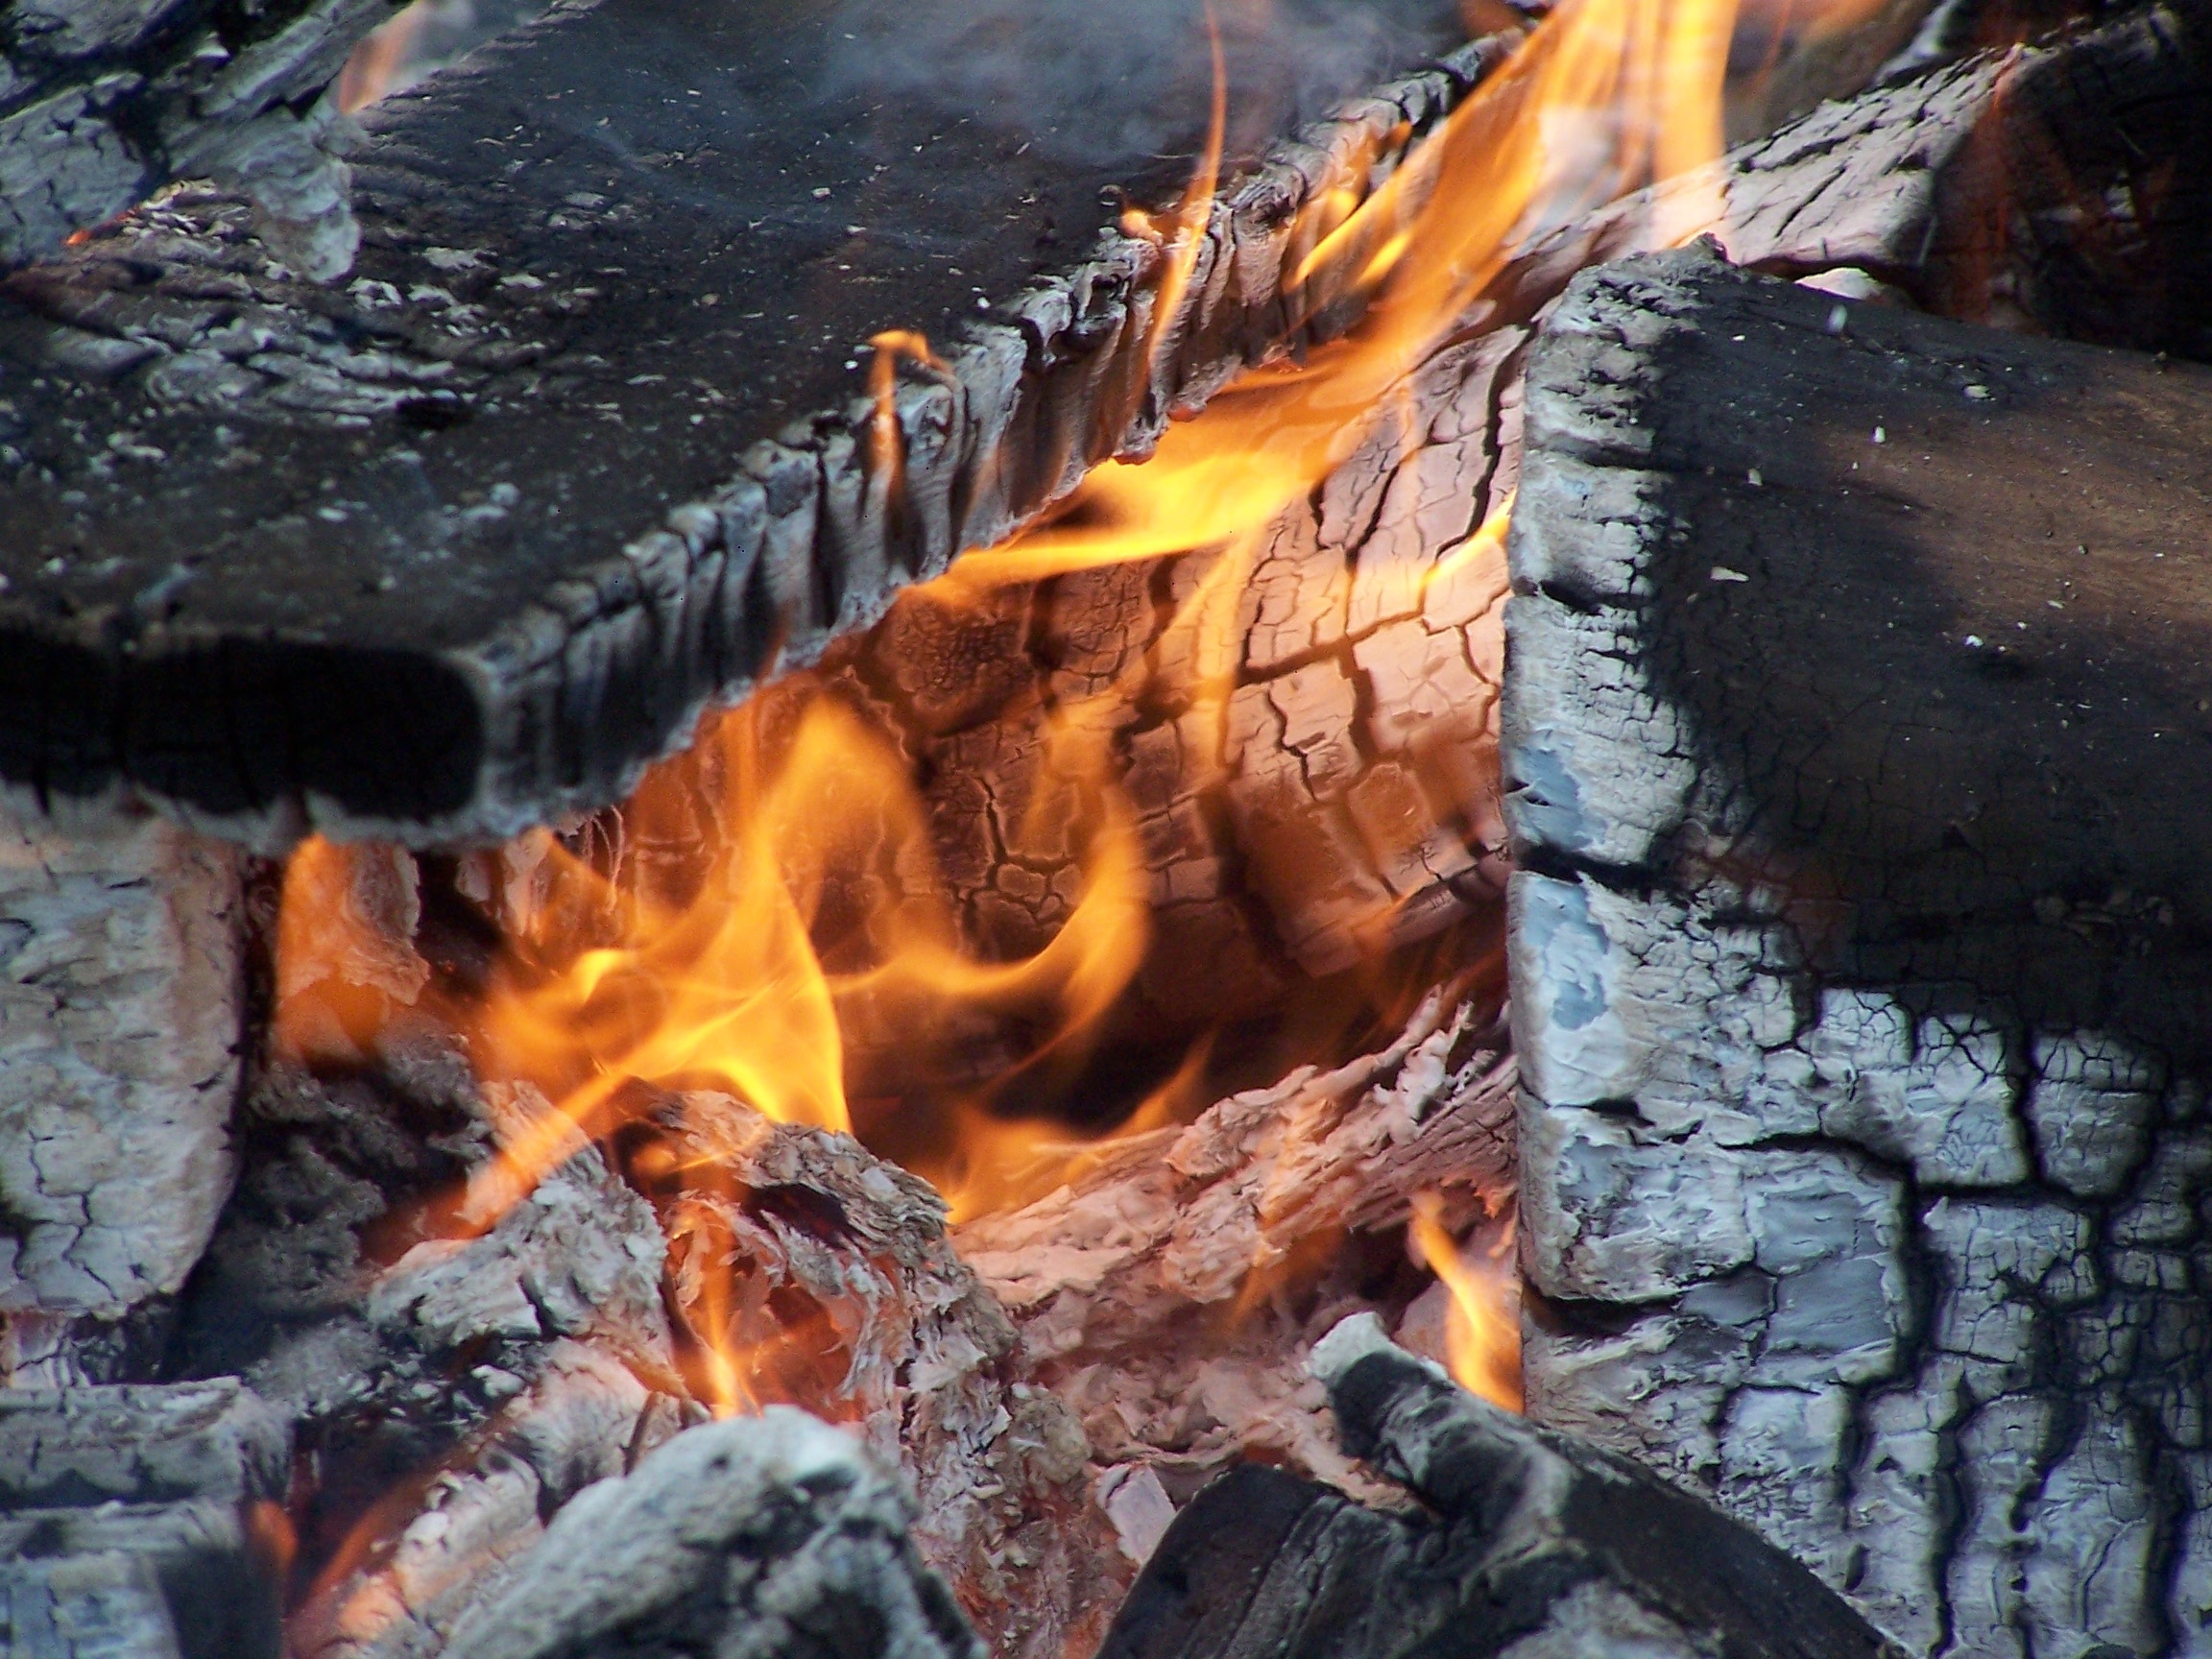
outdoor, wood, summer, fire, fireplace, campfire, camp fire, hot, blaze, screenshot, coals, geological phenomenon